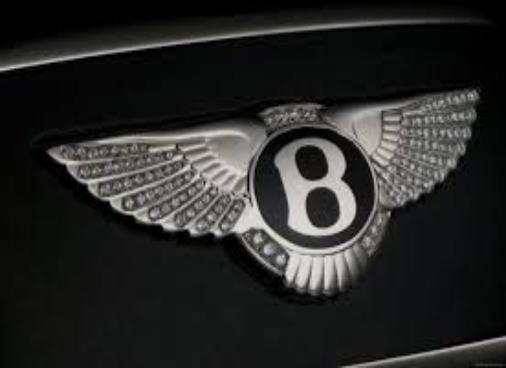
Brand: Bentley
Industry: Transportation